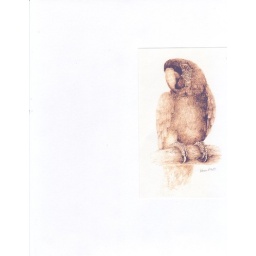
pencil inspired by bird reference books